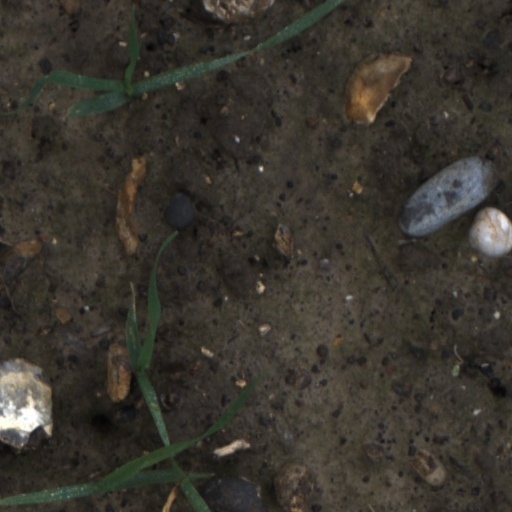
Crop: wheat